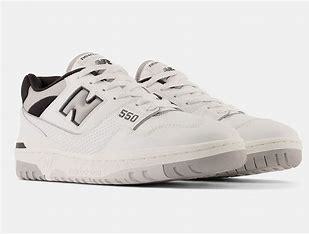
Brand: New
Model: Balance New Balance 550